Vågsbygd

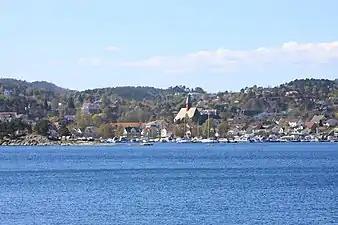
Vågsbygd from sea

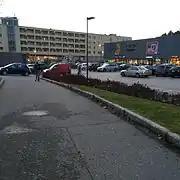
Vågsbygd Centrum

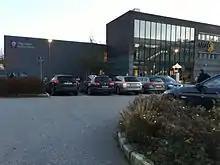
Vågsbygd Society and Culture Hall

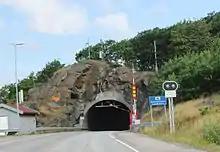
County Road 457. The Flekkerøy tunnel at the mainland

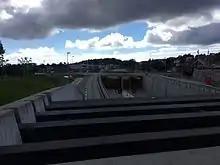
The Vågsbygdport

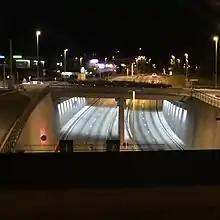
Vågsbygdveien

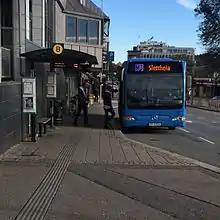
Bus bound for Slettheia

County Road 456 is the main road in to Vågsbygd, the highway part starts with European route E39 in Hannevika and ends with a roundabout in Vågsbygd centrum. That part of the road is called the Vågsbygdport cause it goes threw a tunnel between the city and Vågsbygd. It was recently upgraded to 4 files in 2014. The old 456, goes from Hannevika around Blørstad and ends with Trekanten. County Road 456 continues there with the shore till Voiebyen before it goes west and ends in Søgne. From Flekkerøya, County Road 457 goes from the island threw the Flekkerøy Tunnel to the mainland and meets County Road 456 with Voie.